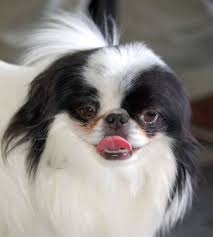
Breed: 249-n000106-Japanese_spaniel